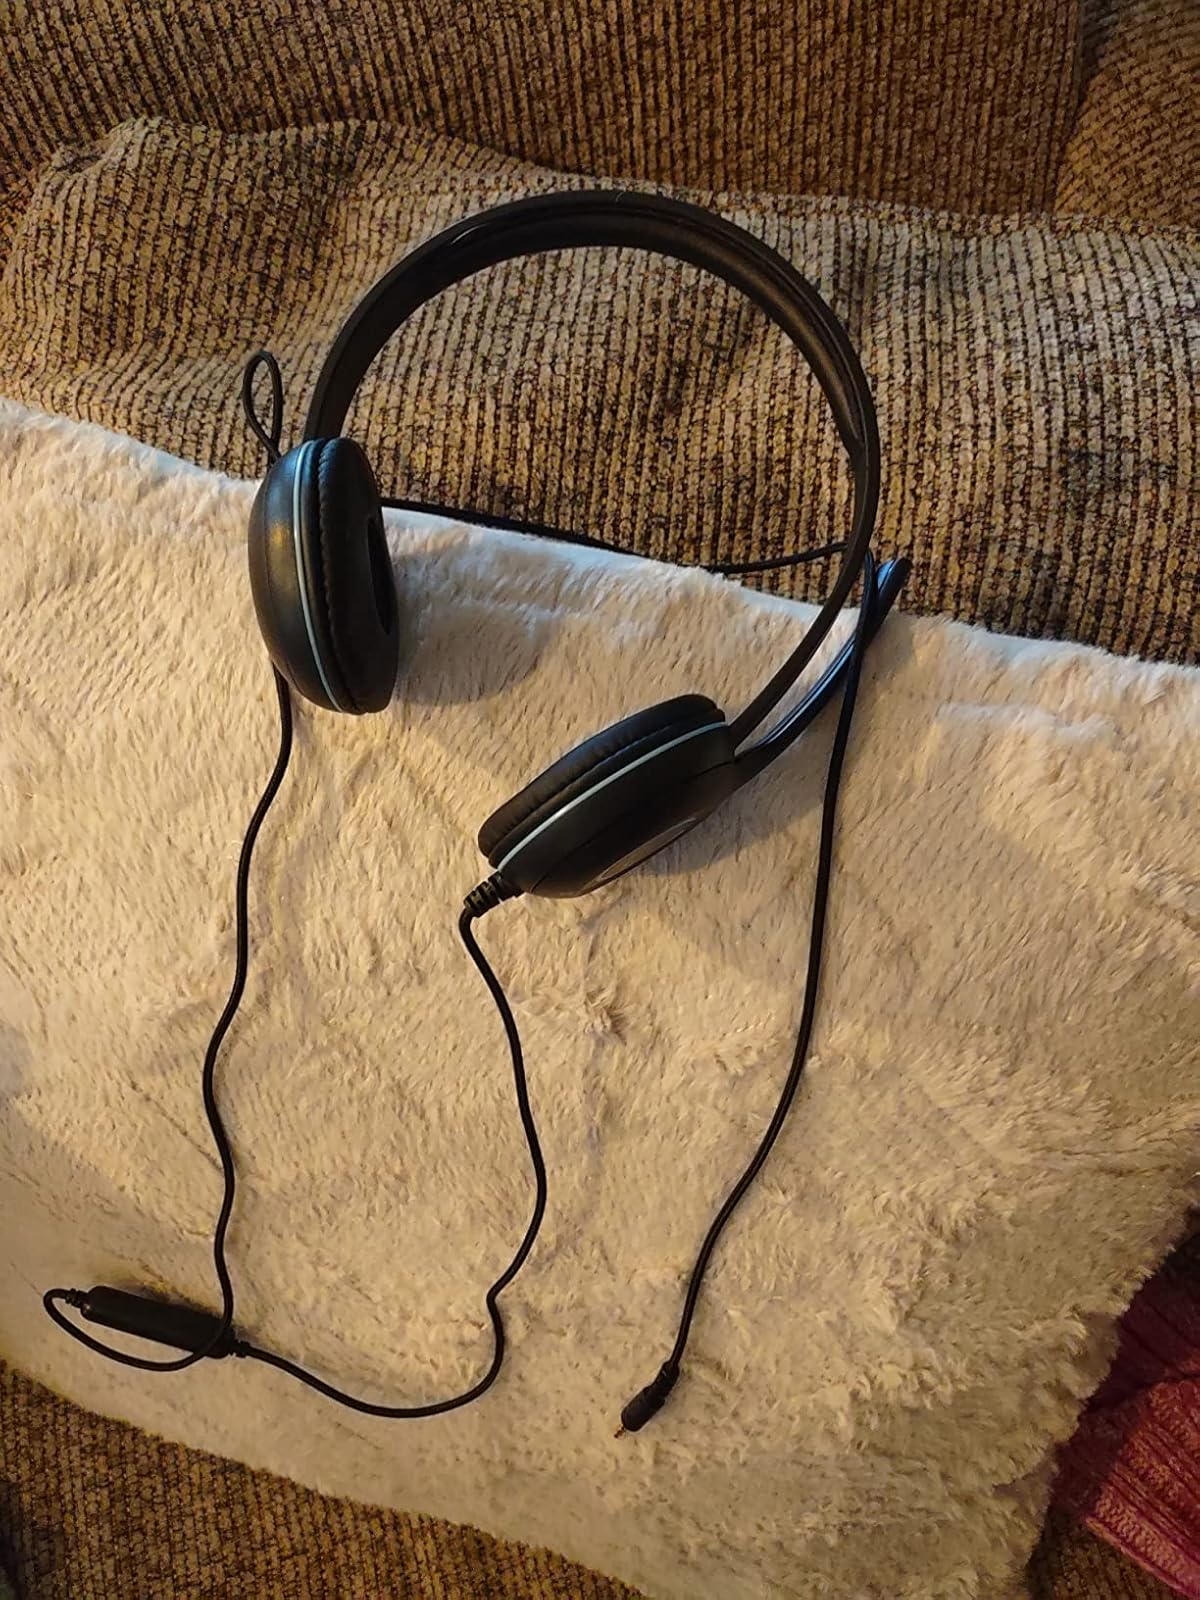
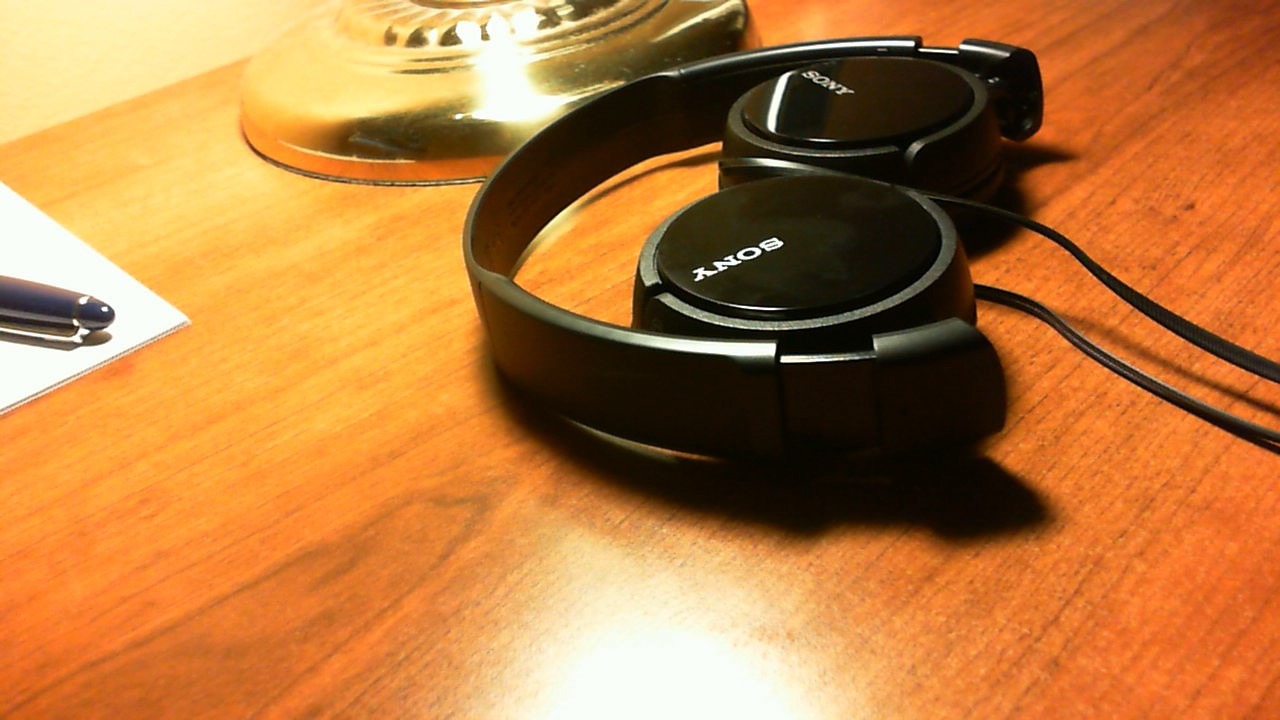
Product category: headphones
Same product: no